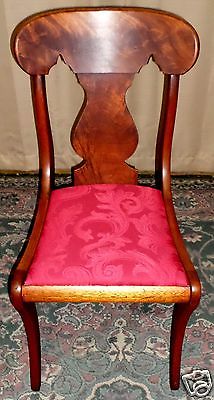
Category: chair